Nina & Frederik

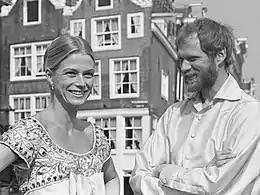
Nina and Frederik in Amsterdam, making a TV show in 1967.

Nina & Frederik were a Danish–Dutch popular singing duo of the late 1950s and early 1960s. Their repertoire consisted of a blend of folk music, calypsos and standards. The duo consisted of Frederik van Pallandt and his then wife, Nina van Pallandt.